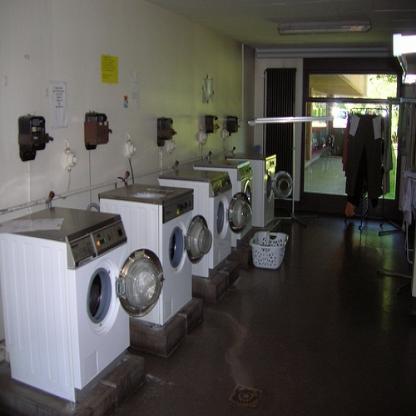
Scene: Indoor